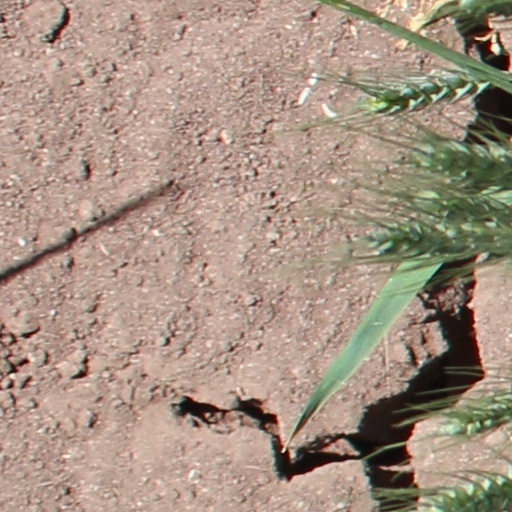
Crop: wheat